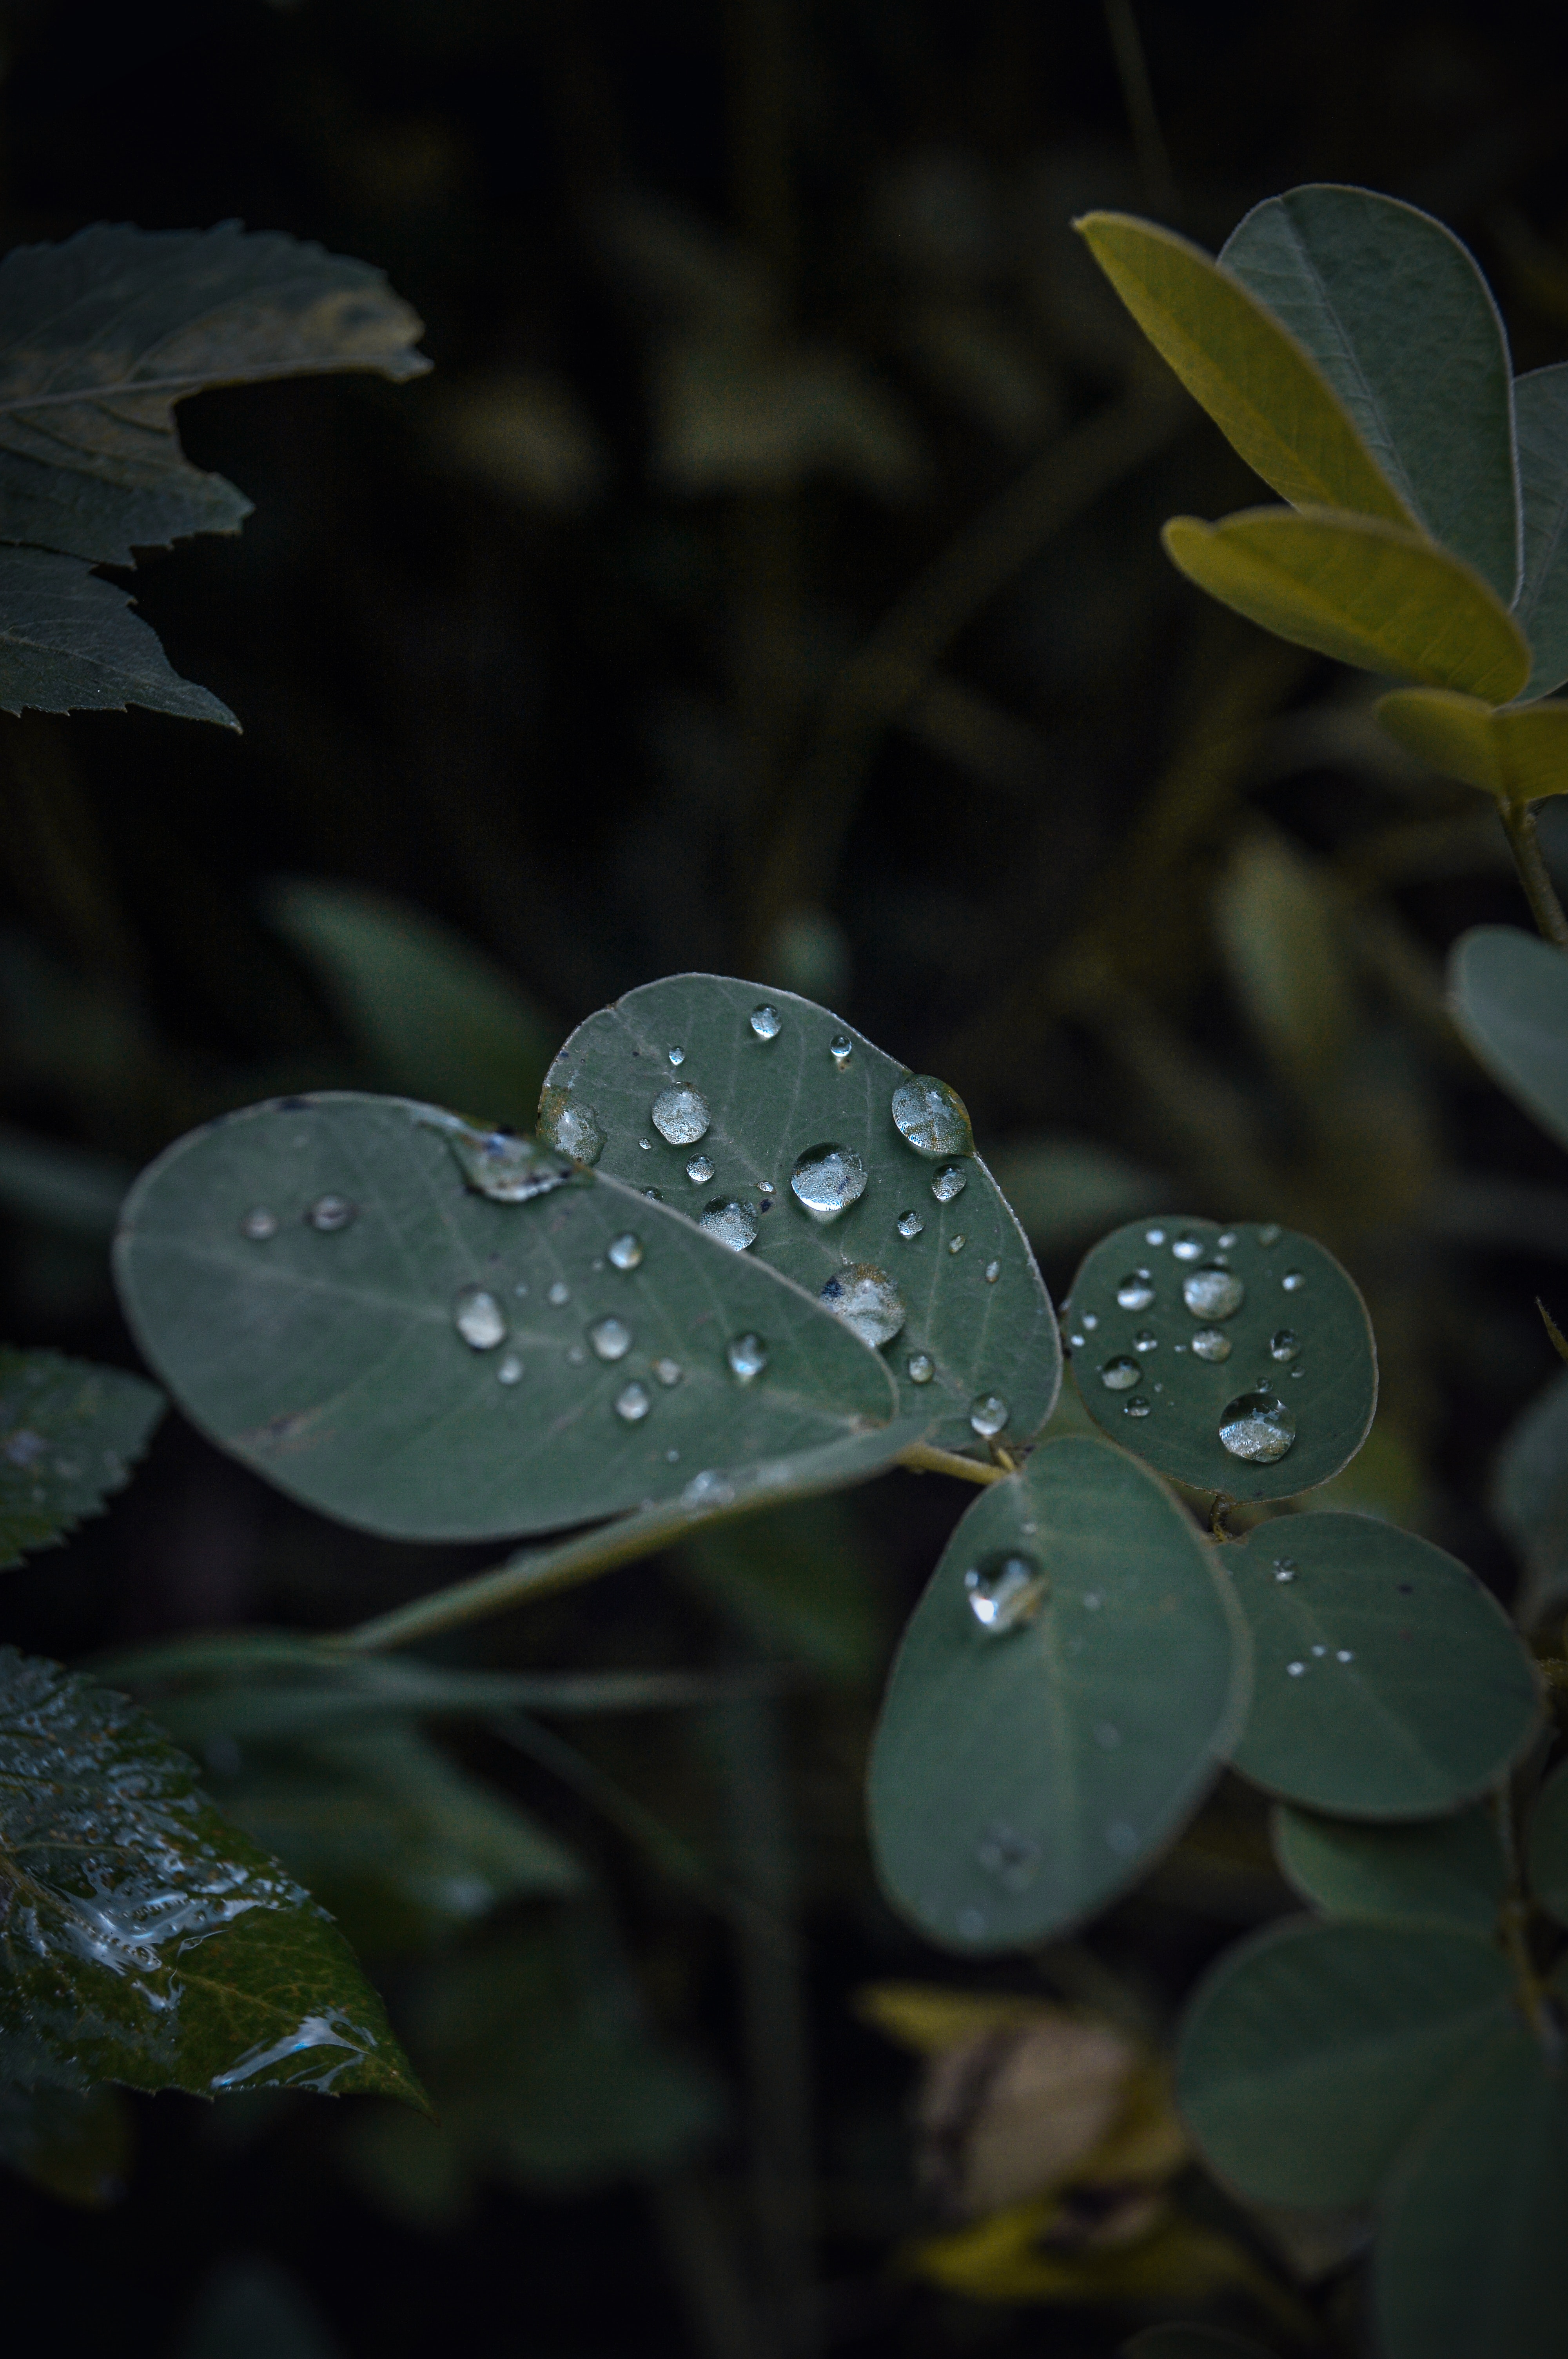
leaf, water, green, moisture, dew, plant, flower, botany, terrestrial plant, drop, organism, tree, adaptation, photography, sunlight, plant stem, petal, macro photography